Fibber McGee and Molly

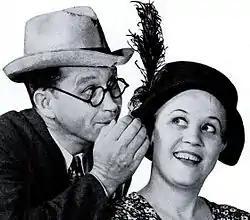
A character shot of Fibber and Molly, 1937.

For most of the show's history, the usual order of the show was the introduction followed by a Johnson Wax plug by Harlow then his introduction to the first part of the script (usually 11 minutes). Billy Mills usually followed with an instrumental (or accompanied by Martha Tilton in 1941). The musical interlude would segue into the second part of the script, followed by a performance (by the vocal group, the Kings Men – occasionally featuring a solo by leader Ken Darby). The final act would then begin, with the last line usually being the lesson learned that day. A final commercial, then Billy Mills' theme song to fade. Later, Harlow would meet up and visit with the McGees, and work in a Johnson Wax commercial, sometimes assisted by Fibber and Molly.